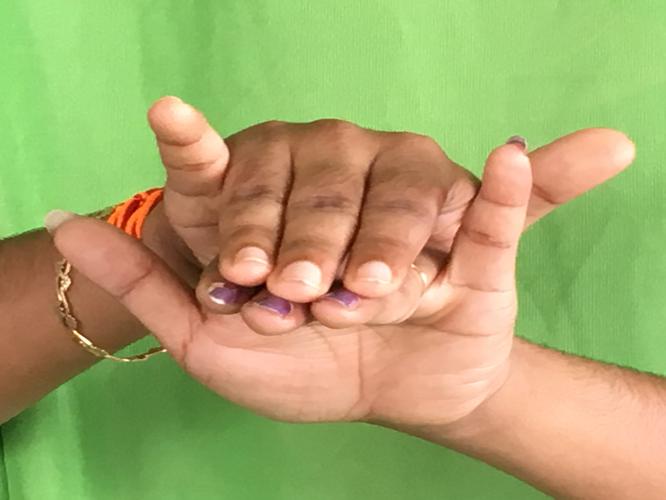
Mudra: Varaha
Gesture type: double_hand